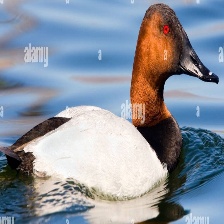
Species: CANVASBACK
Scientific name: AYTHYA VALISINERIA
ImageNet parent category: drake